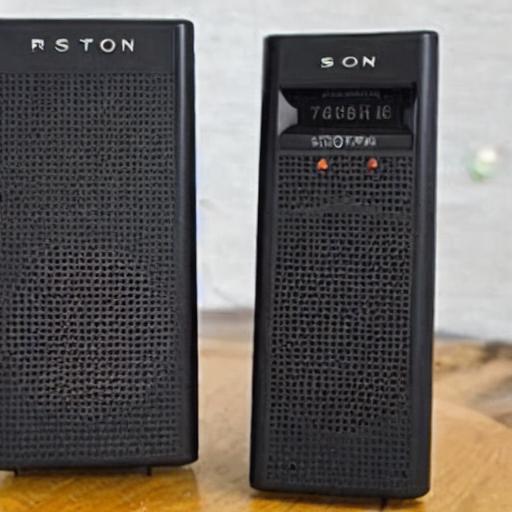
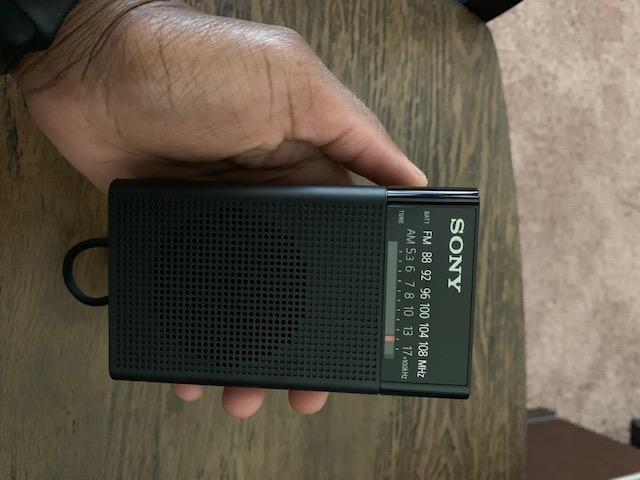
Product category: radio
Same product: no